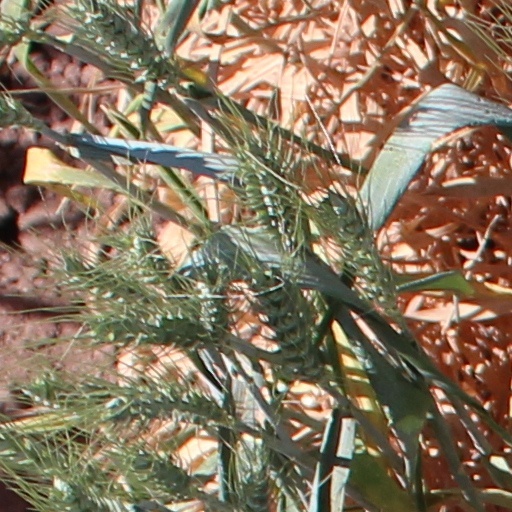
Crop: wheat